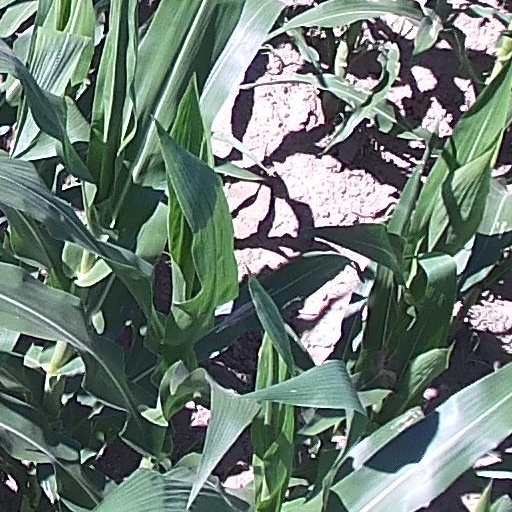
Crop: maize; corn